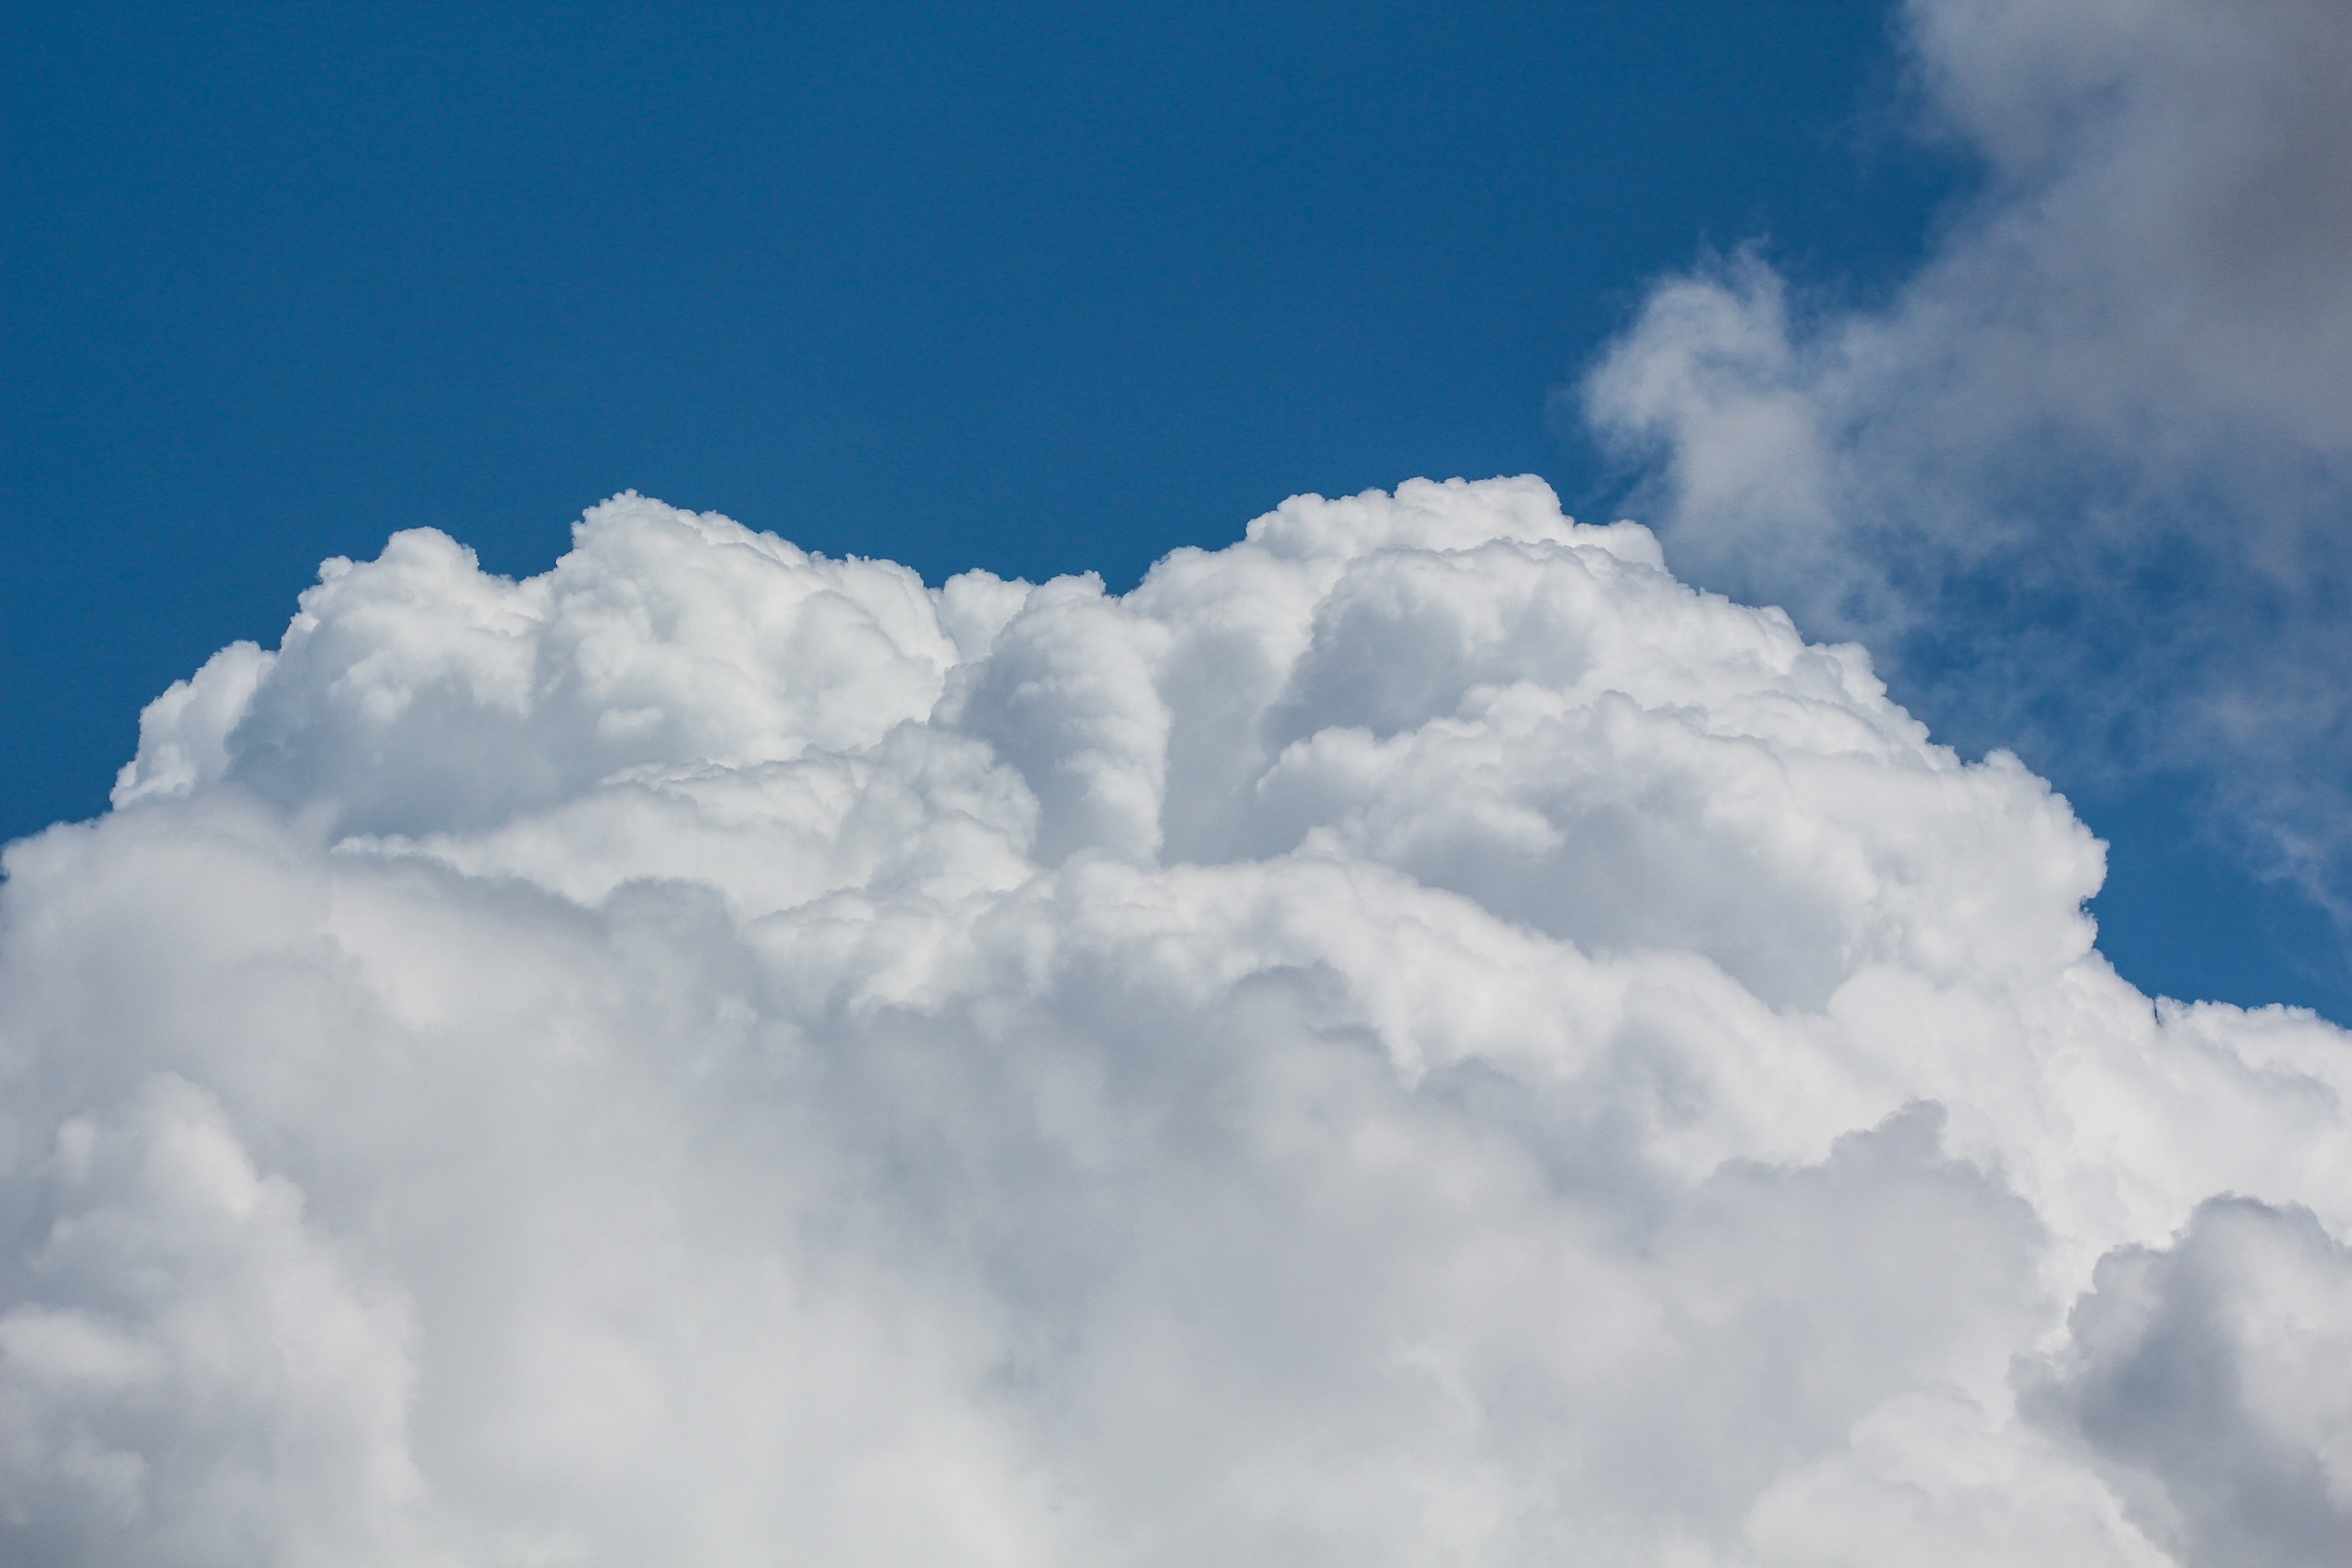
landscape, nature, outdoor, light, cloud, sky, sun, white, sunlight, air, atmosphere, summer, daytime, environment, pattern, spring, high, fluffy, heaven, scenic, color, natural, weather, cumulus, calm, blue, cloudscape, blue sky, sunny, design, daylight, bright, day, backdrop, puff, sky clouds, phenomenon, meteorological phenomenon, atmosphere of earth, computer wallpaper